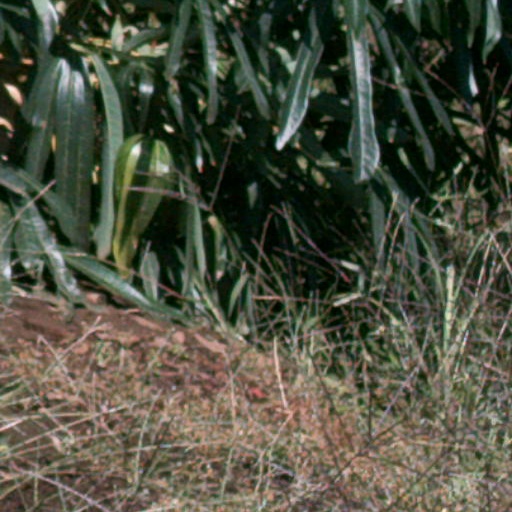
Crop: cassava